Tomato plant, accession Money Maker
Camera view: bottom (45 deg); turntable rotation: 300 degrees
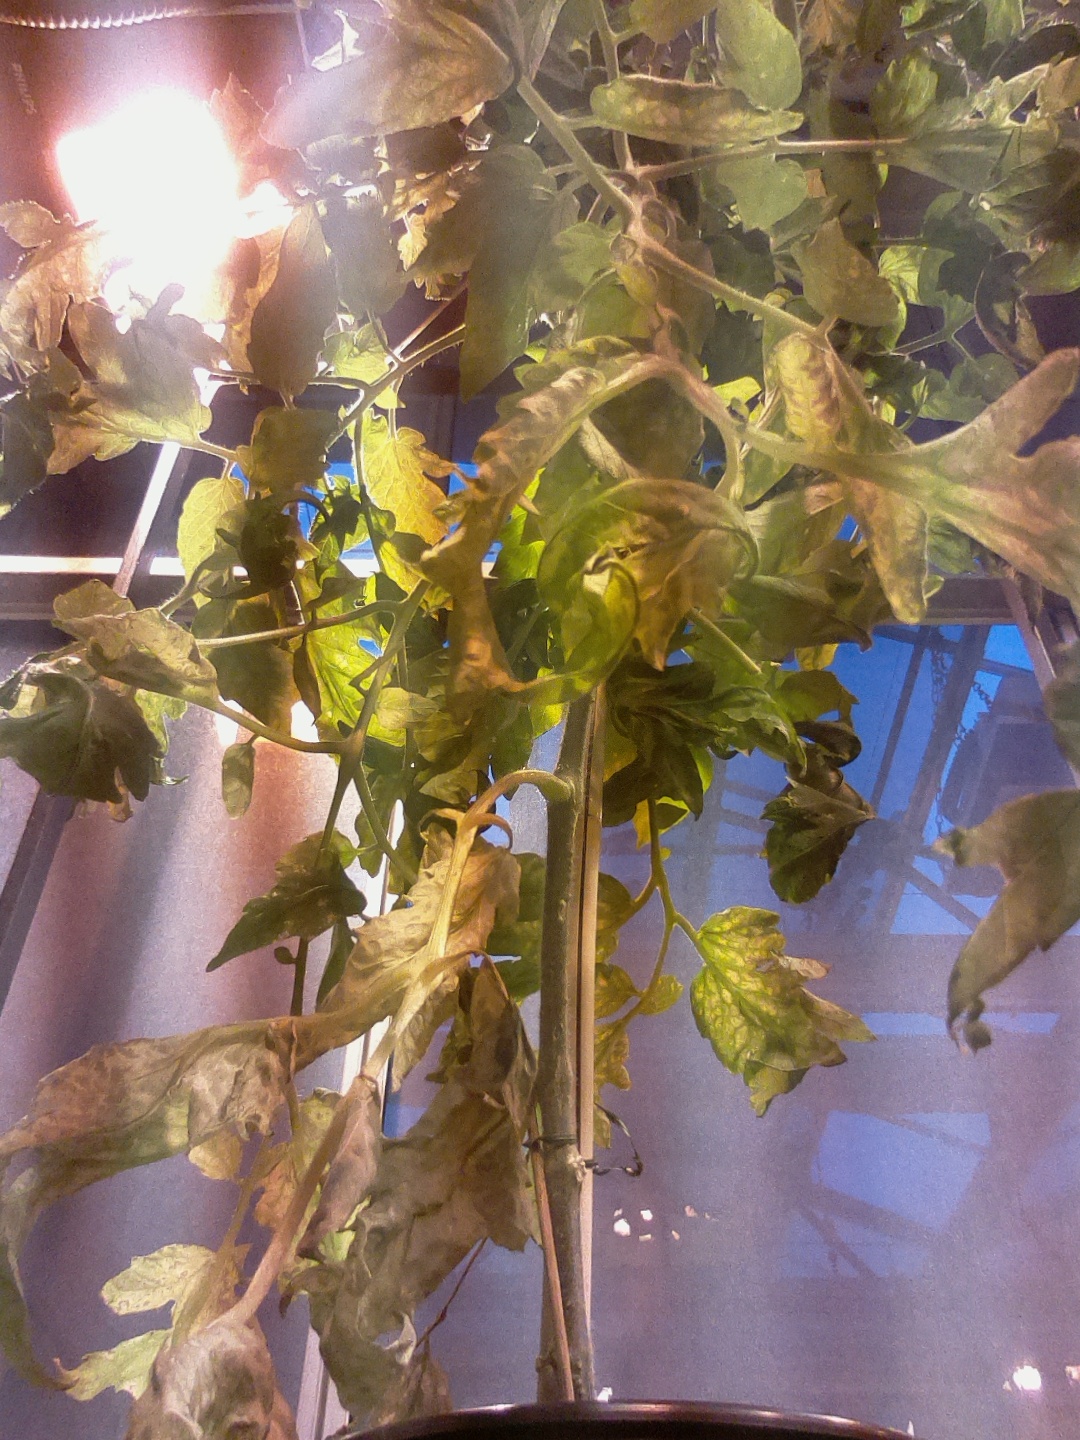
BBCH growth stage 75: 50%-60% of final fruit size